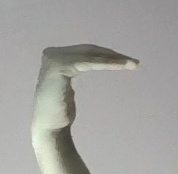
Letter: haa